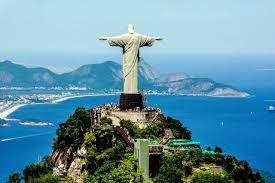
Landmark: Christ the Reedemer